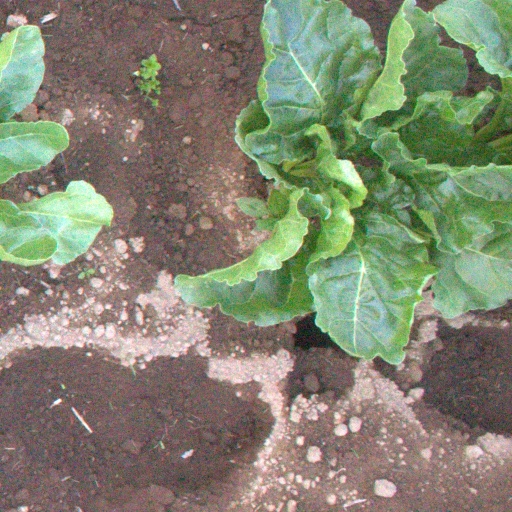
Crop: sugar beet